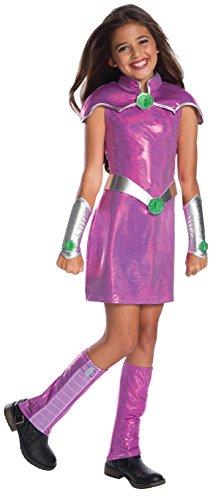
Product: Rubie's Costume Girls DC Superhero Deluxe Starfire Costume, Large, Multicolor
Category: Clothing, Shoes & Jewelry | Costumes & Accessories | Kids & Baby | Girls | Costumes
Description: Deluxe Starfire costume dress and boot tops, belt, and pair of gauntlets.
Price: $16.43
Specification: ProductDimensions:12x2x15inches|ItemWeight:10.2ounces|ShippingWeight:10.4ounces(Viewshippingratesandpolicies)|DomesticShipping:ItemcanbeshippedwithinU.S.|InternationalShipping:ThisitemcanbeshippedtoselectcountriesoutsideoftheU.S.LearnMore|ASIN:B01MZGBMPO|Itemmodelnumber:630766|Manufacturerrecommendedage:7-10years